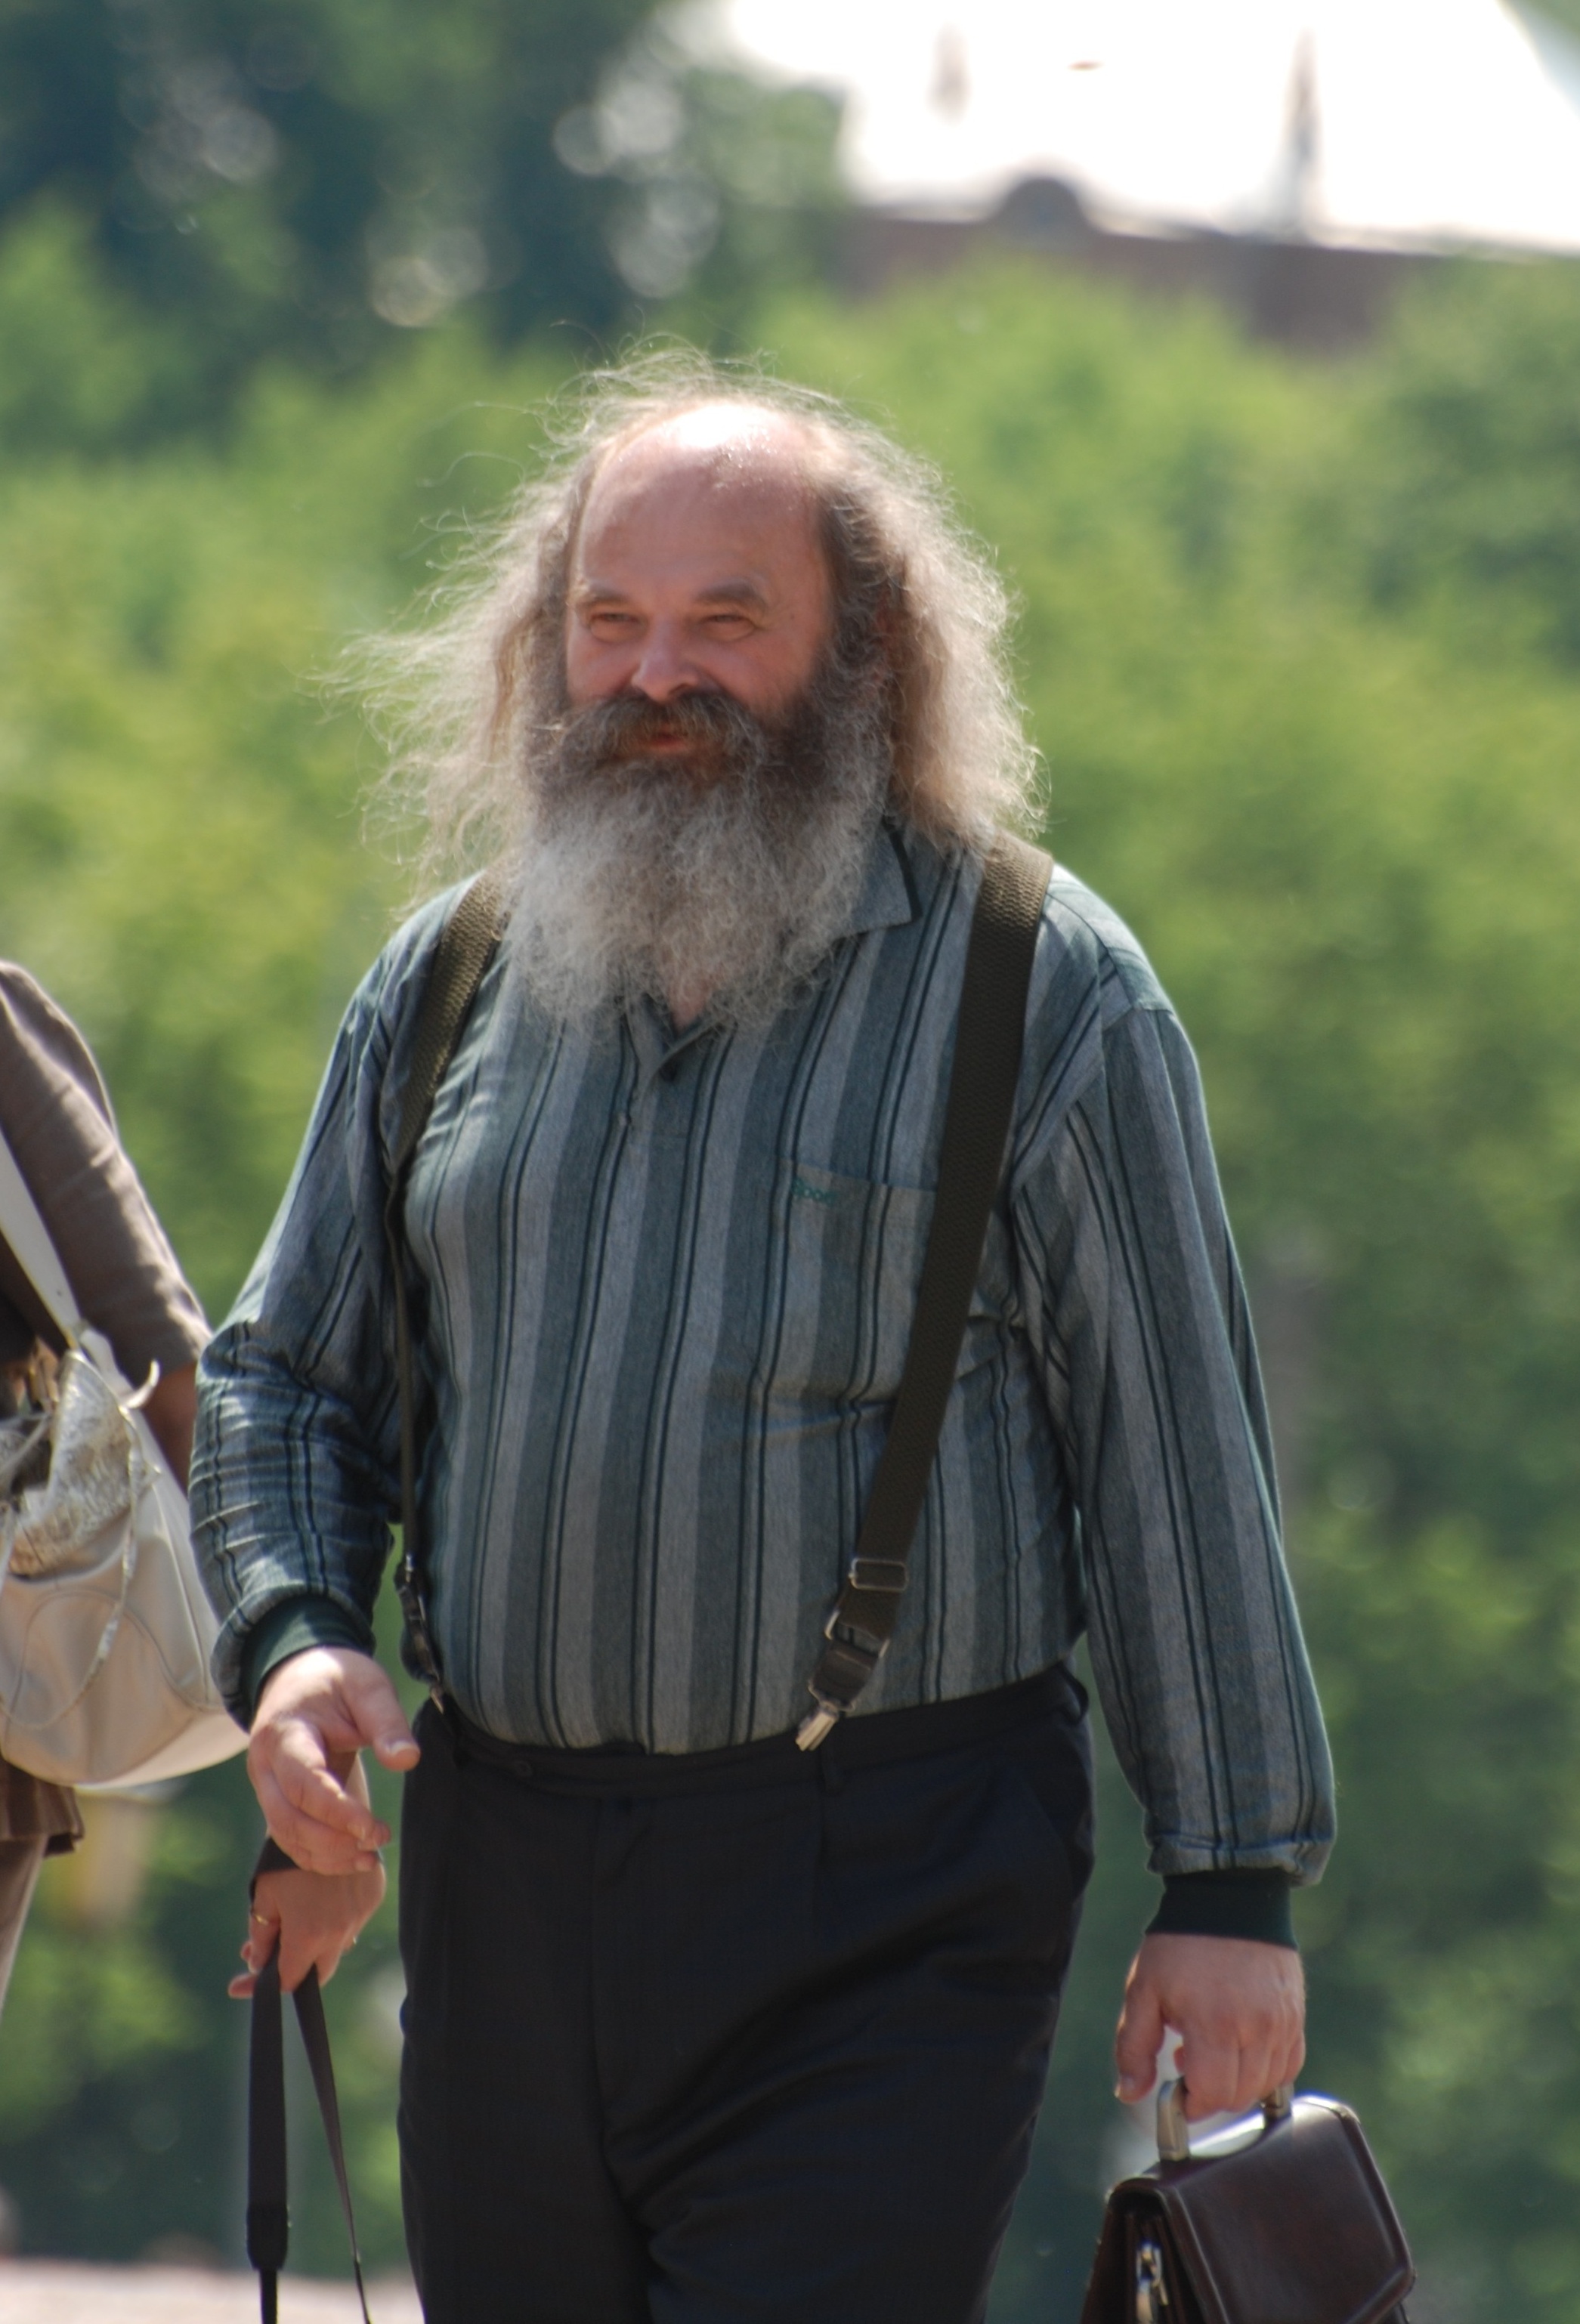
people, hair, street, nikon, candid, cool image, russia, d80, nikond80, sergievposad, moscowregion, sergiyevposad, facial hair